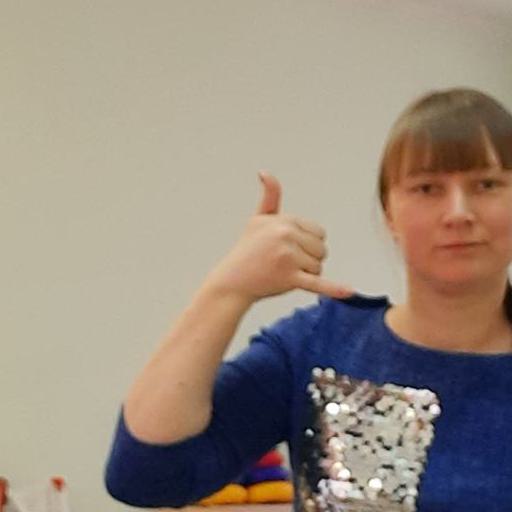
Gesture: call